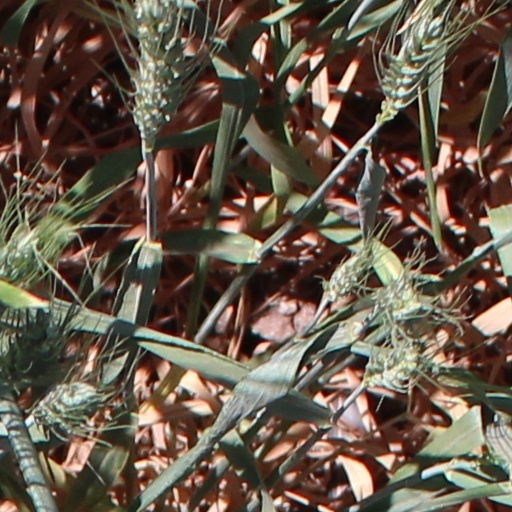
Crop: wheat